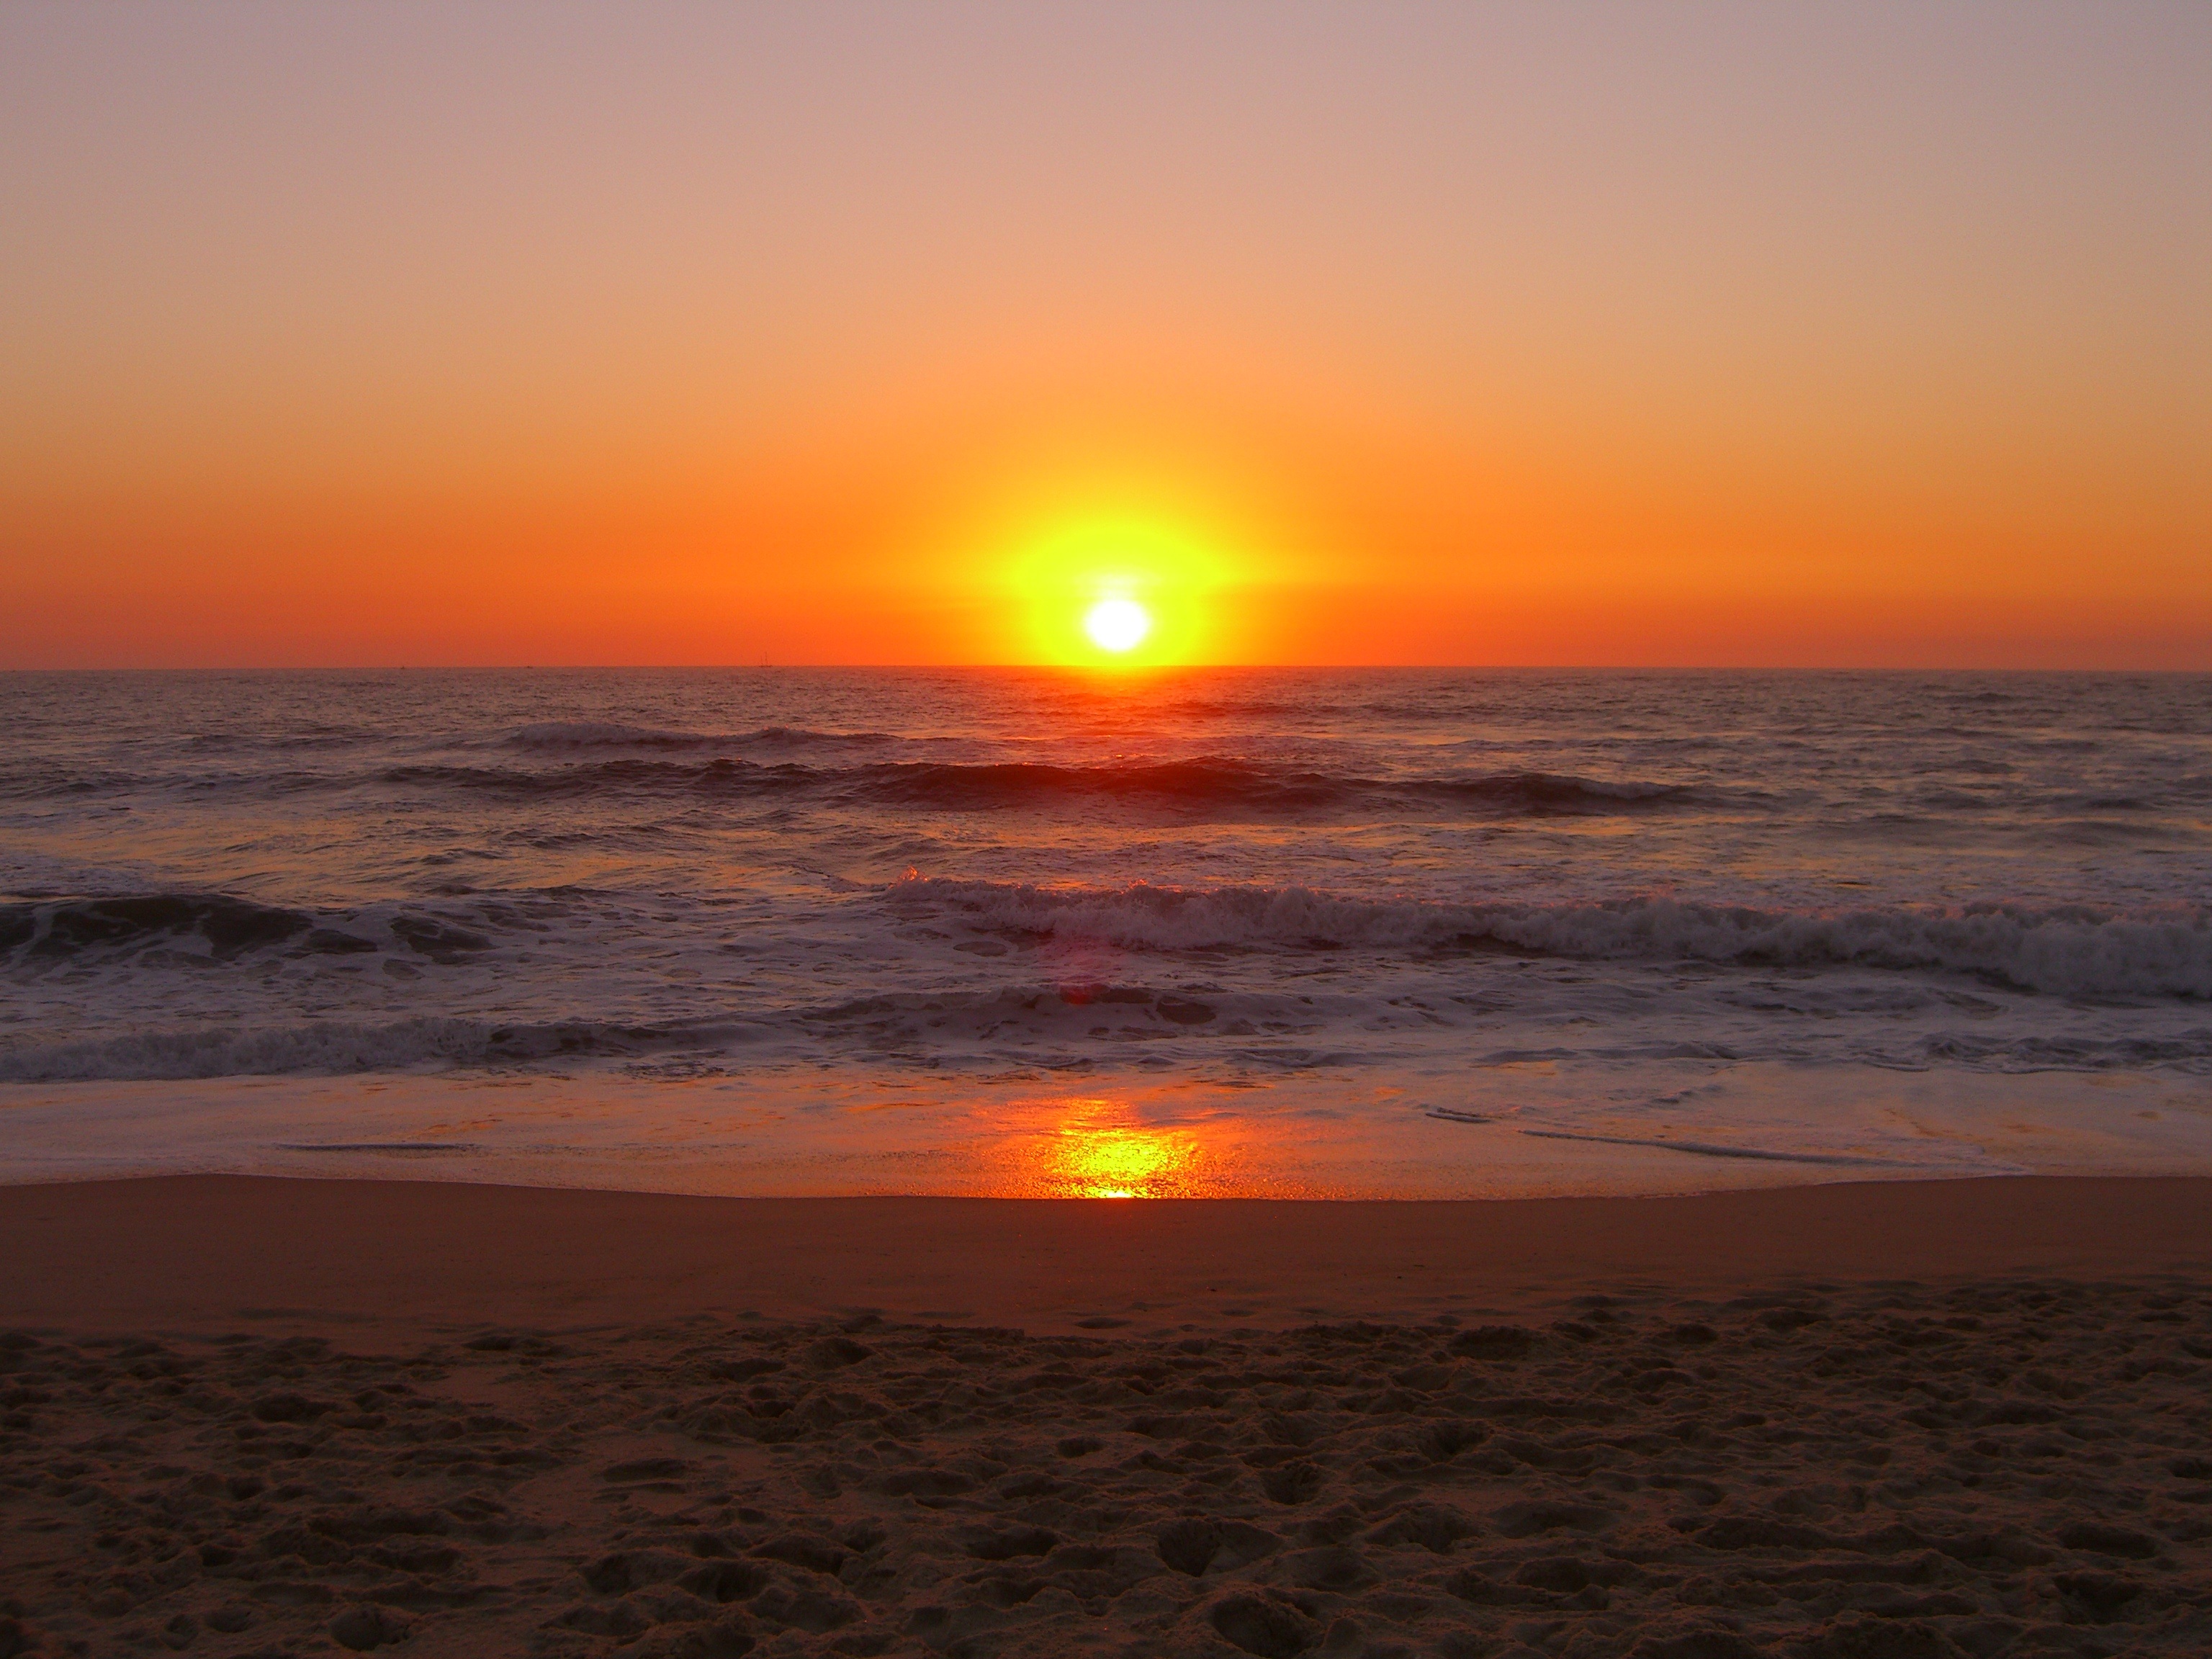
beach, sea, coast, ocean, horizon, sun, sunrise, sunset, morning, wave, dawn, dusk, evening, portugal, afterglow, wind wave, red sky at morning